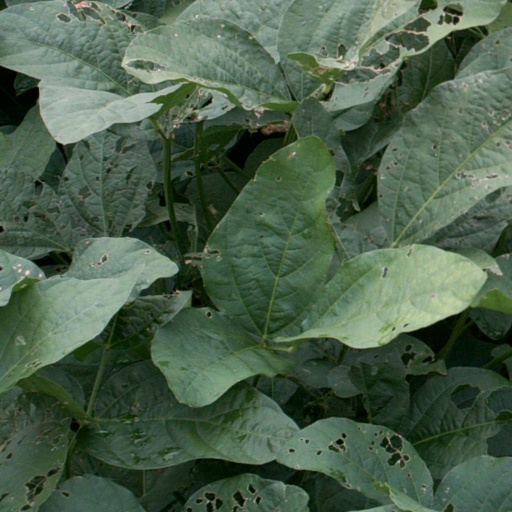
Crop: soybean